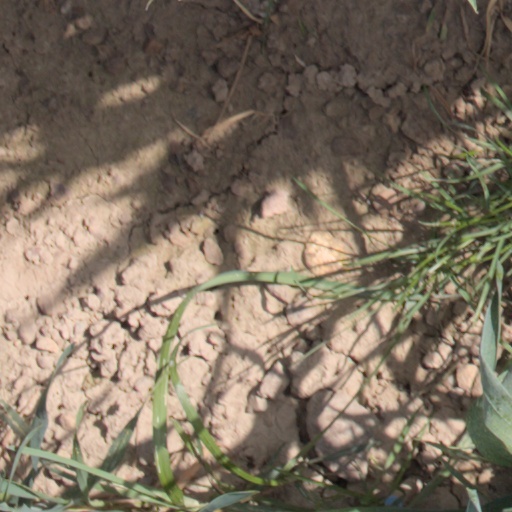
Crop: wheat